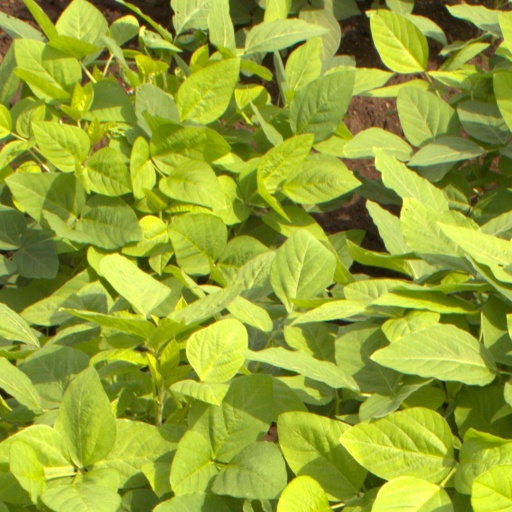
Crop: soybean